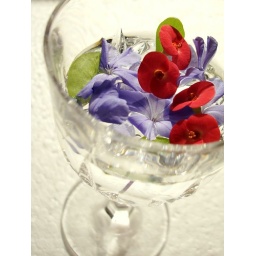
flowers in a glass 2